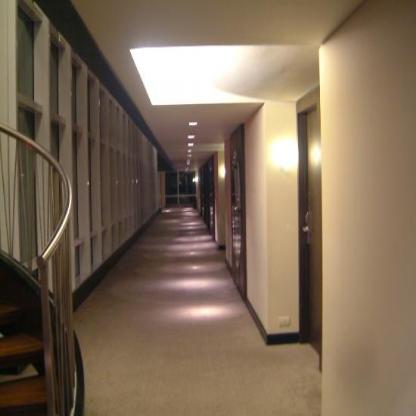
Scene: Indoor